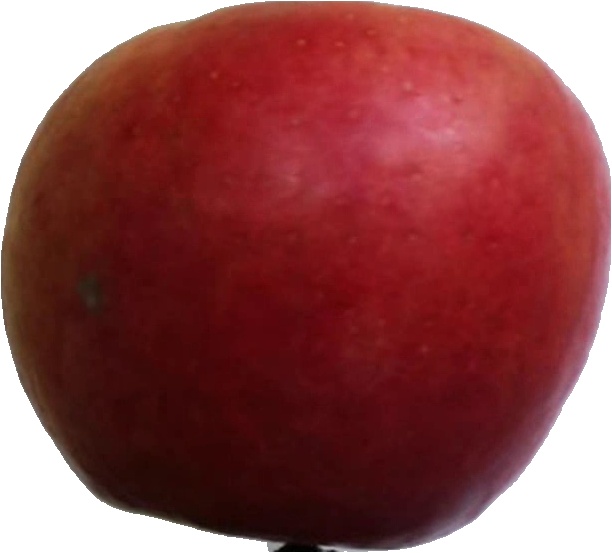
Label: apple_crimson_snow_1